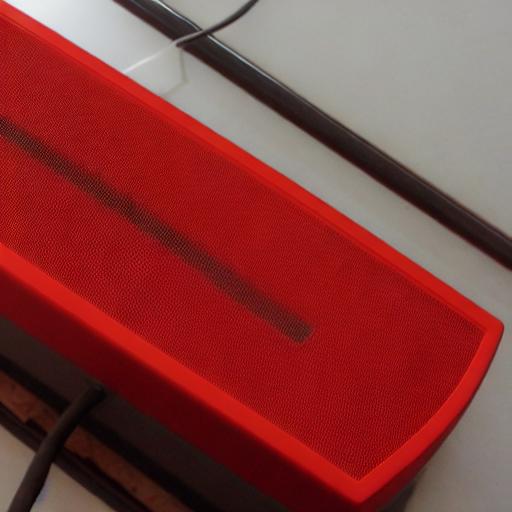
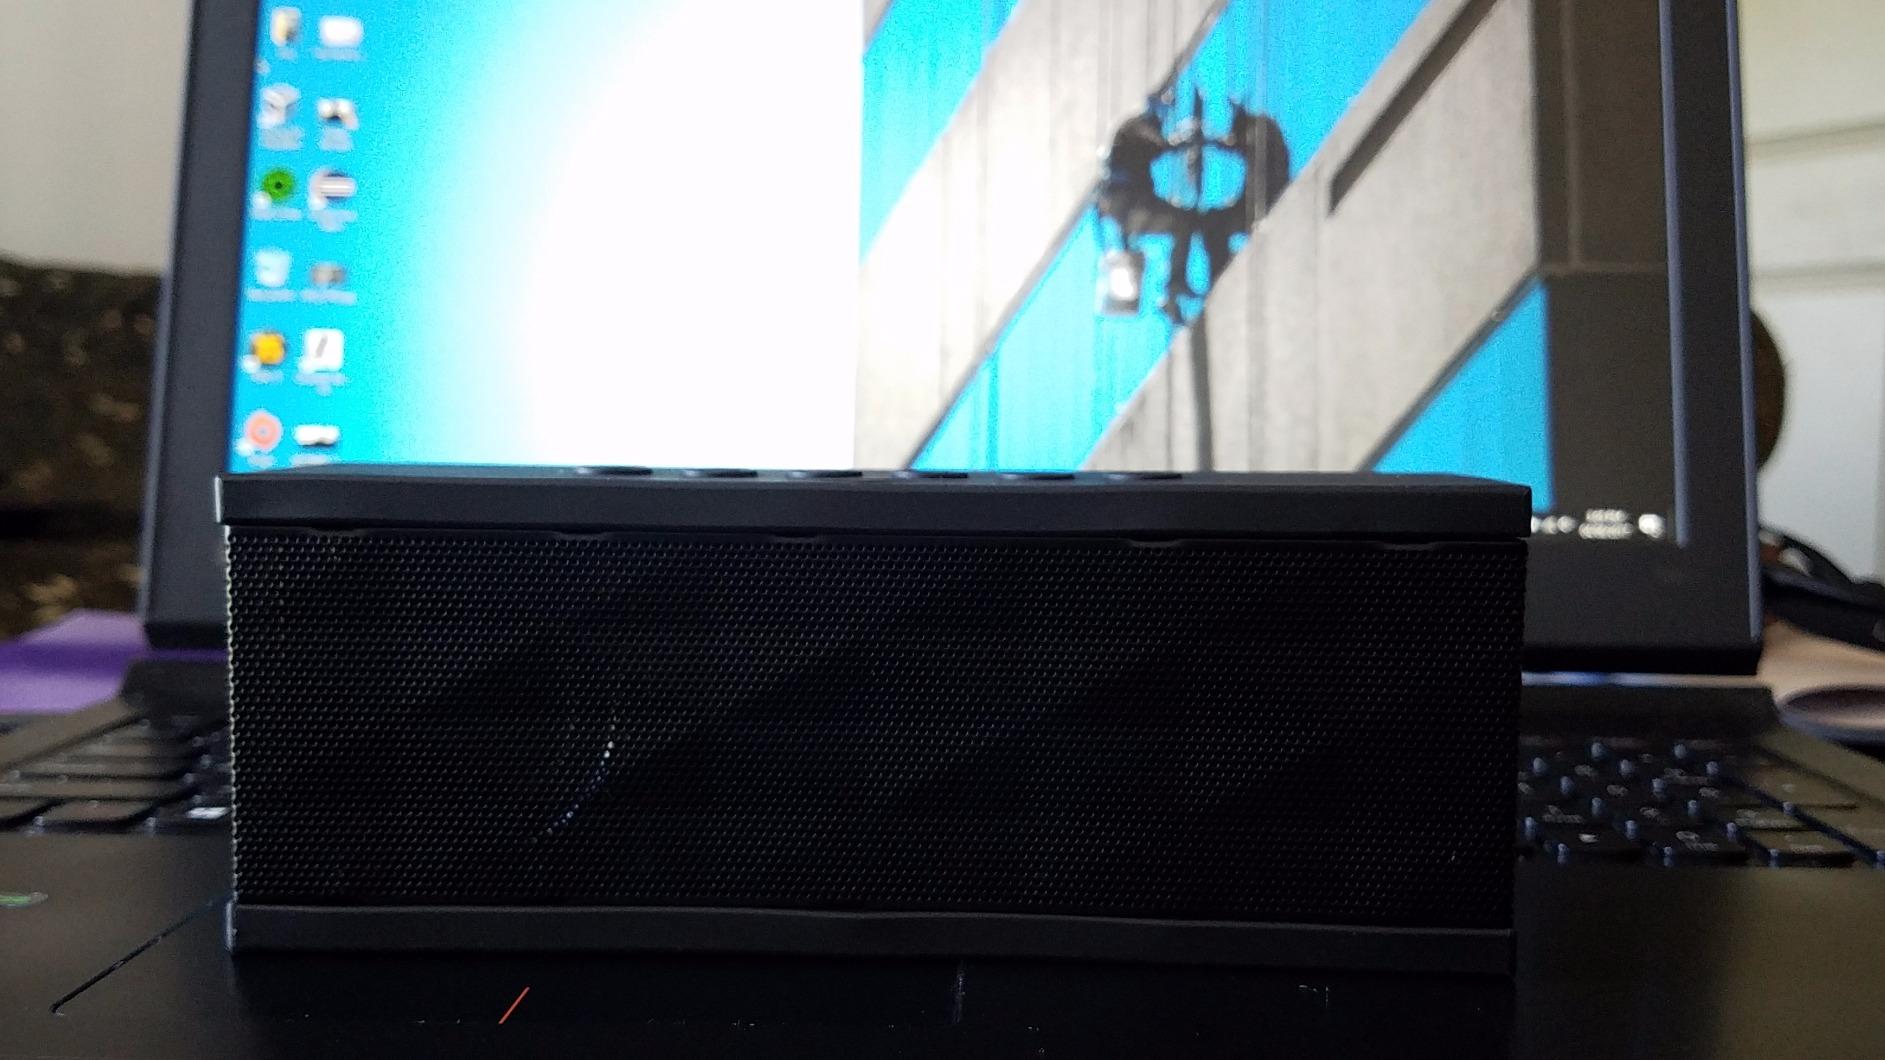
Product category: speaker
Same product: no